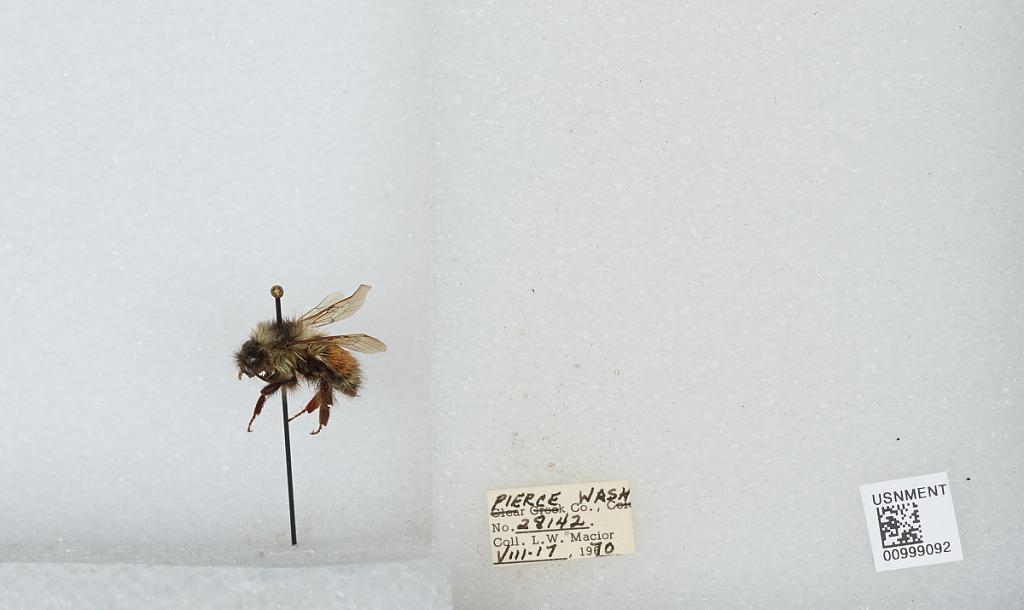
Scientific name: Bombus (Pyrobombus) melanopygus Nylander
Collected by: L. Macior
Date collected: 1970-8-17
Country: United States
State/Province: Washington
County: Pierce
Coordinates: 47.05, -122.12